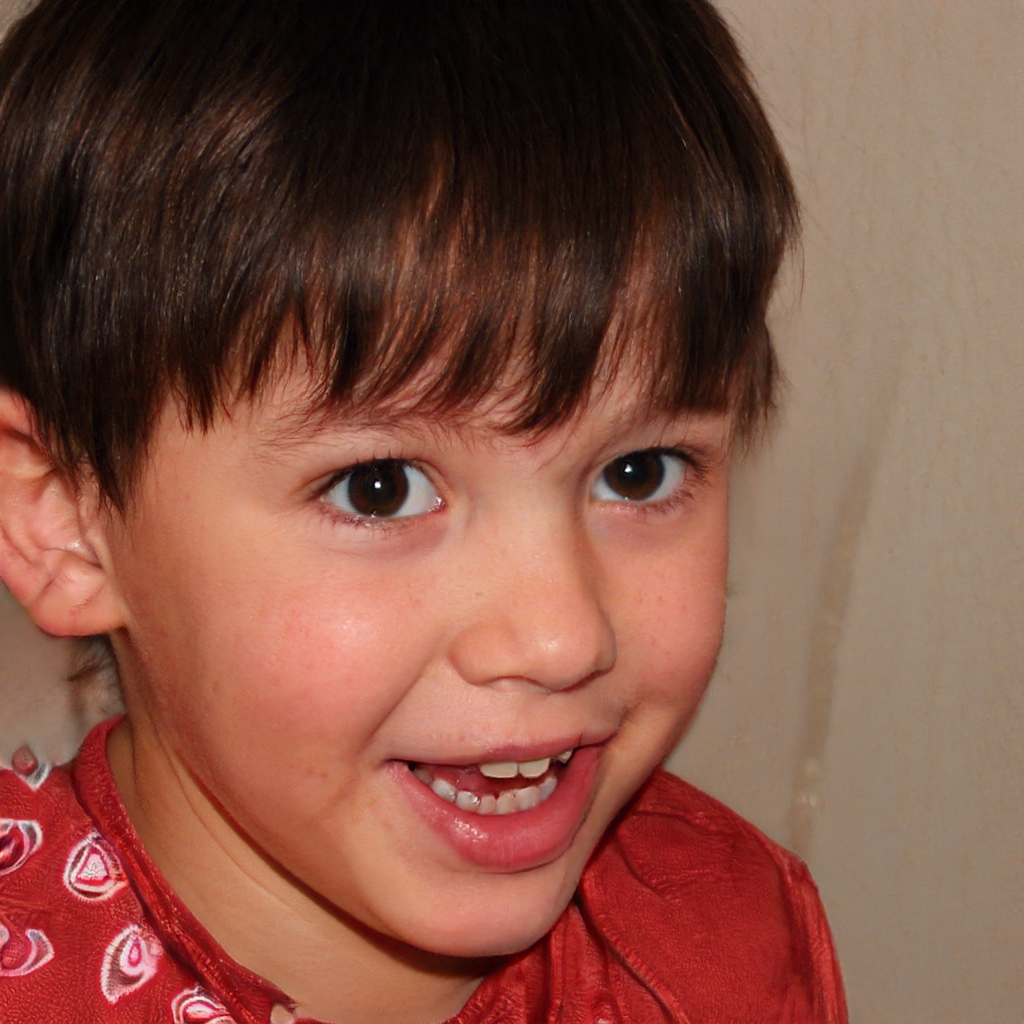
Gender: Male